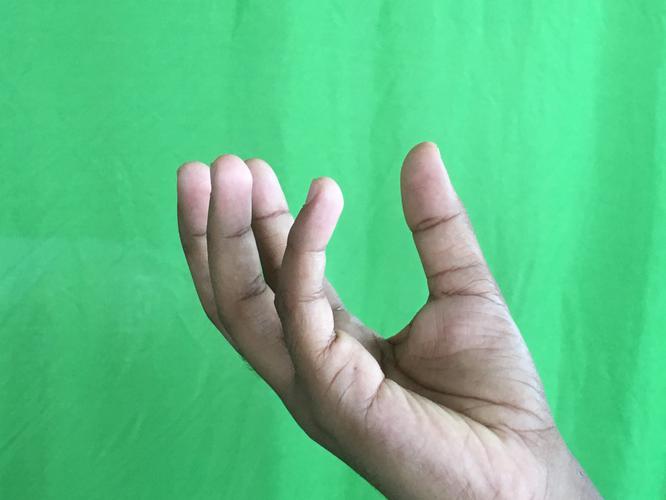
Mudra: Padmakosha
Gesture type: single_hand